Alicia Blagg

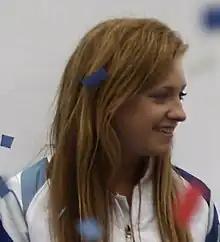
Alicia Blagg in 2012.

Alicia Jane Blagg (born 21 October 1996) is a British former diver.